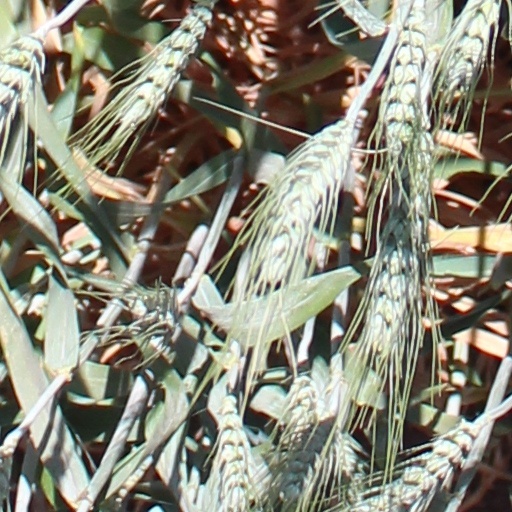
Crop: wheat